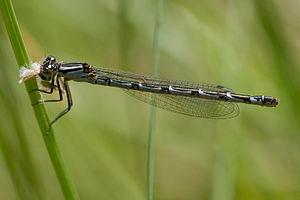
Cette liste recense les odonates répertoriés dans le canton de Genève par un ouvrage de 1996, complété par un ouvrage de 2012.